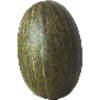
Label: Melon Piel de Sapo 1